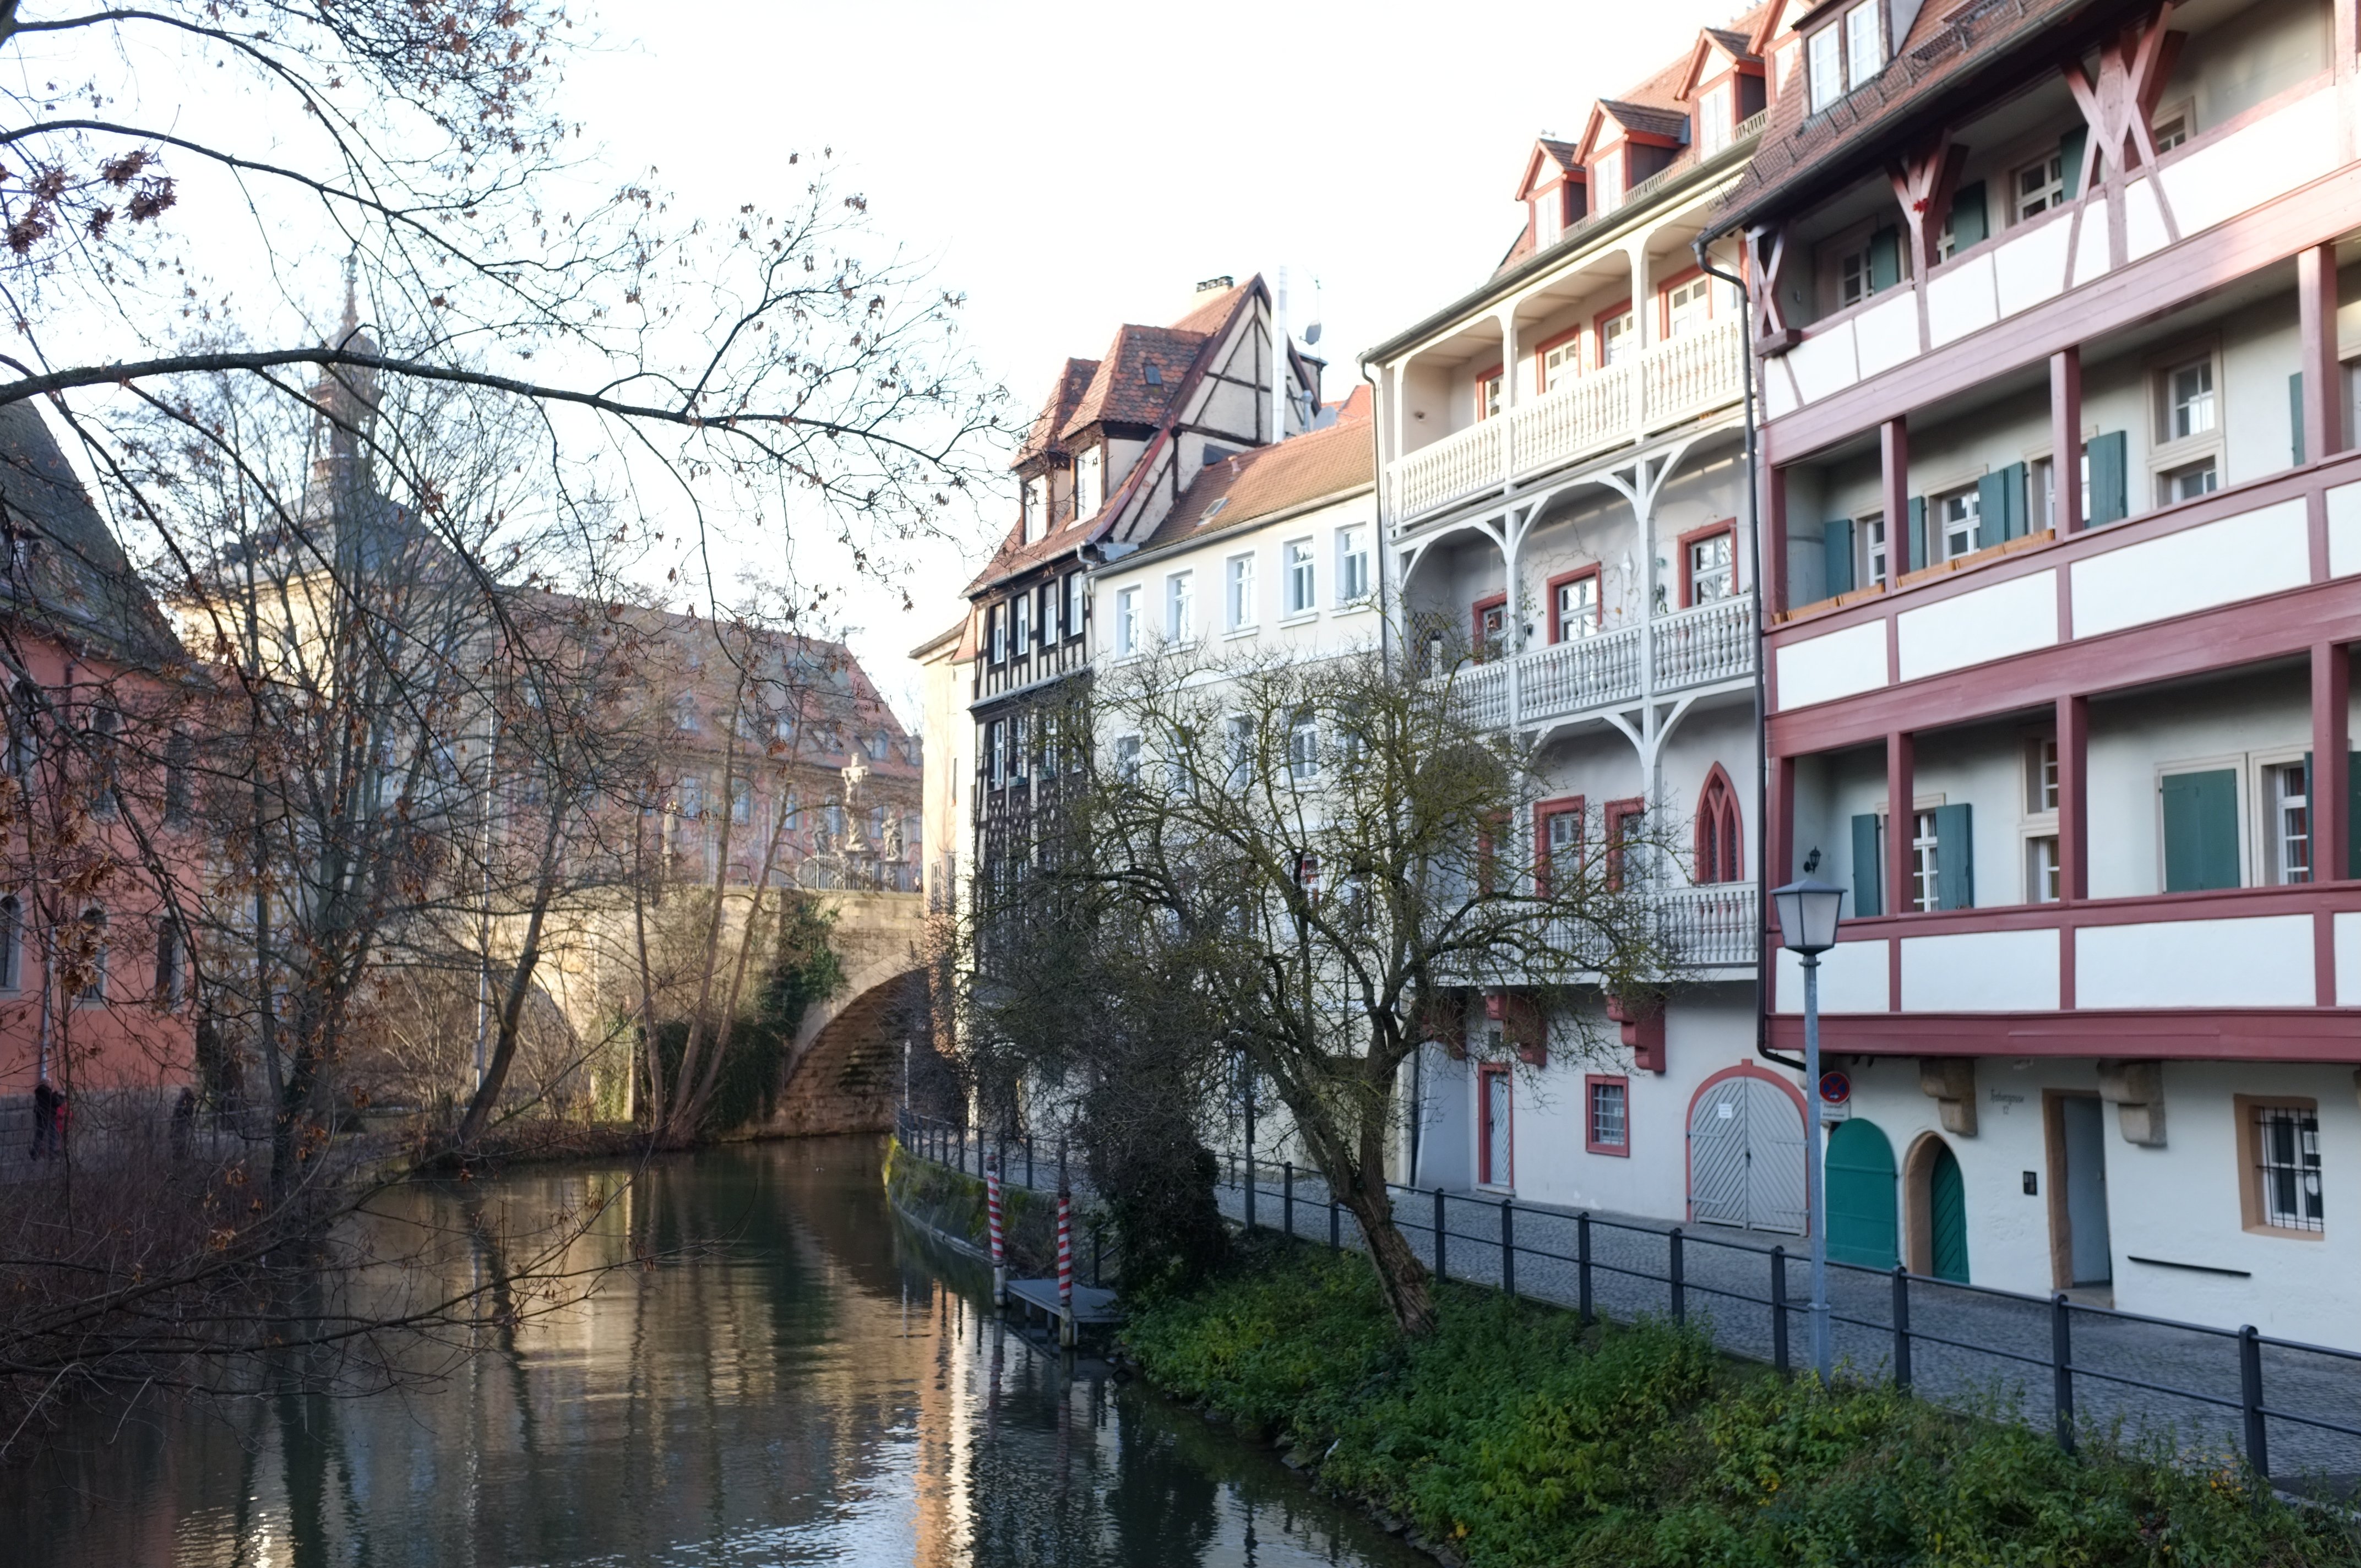
house, town, city, river, canal, cityscape, facade, tourism, waterway, stadt, germany, deutschland, bavaria, heritage, worldheritagesite, kulturerbe, bamberg, preservation, welterbe, weltkulturerbe, culturalheritage, neighbourhood, residential area, human settlement